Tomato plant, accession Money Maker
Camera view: vertical (180 deg); turntable rotation: 330 degrees
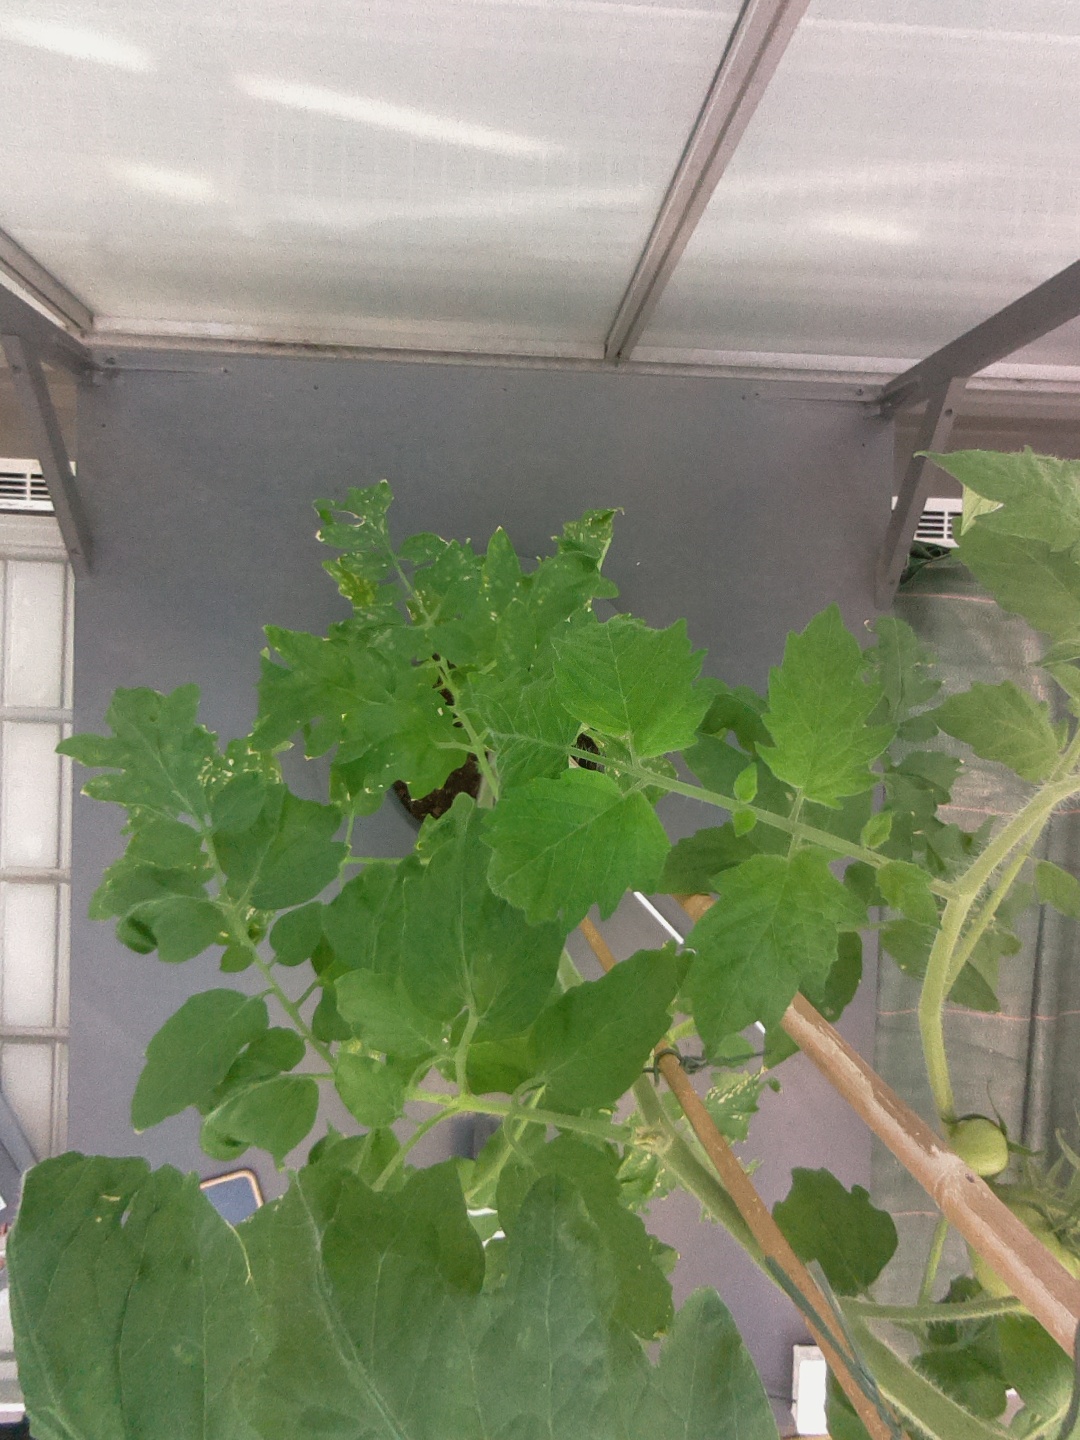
BBCH growth stage 72: 20%-30% of final fruit size